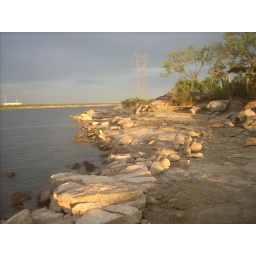
View of the power plant from the rocky beach near our camp.